One Aviation

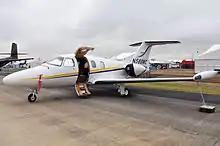
Eclipse 550 twin engine VLJ

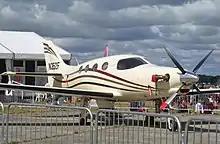
Kestrel K-350 single-engine turboprop aircraft

The One Aviation Corporation, stylized as ONE Aviation, was a company formed in 2015 to merge the aircraft manufacturers Eclipse Aerospace and Kestrel Aircraft. The company had its headquarters in Albuquerque, New Mexico, United States.